Indoctrination

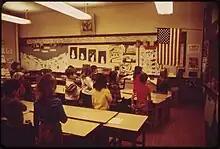
American schoolchildren performing the Pledge of Allegiance (1973)

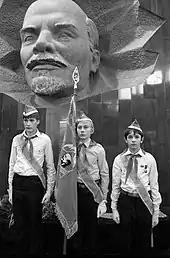
"Young Pioneer guards of honor". Moscow, 1984

Indoctrination is the process of inculcating (teaching by repeated instruction) a person or people into an ideology, often avoiding critical analysis. It can refer to a general process of socialization. The term often implies forms of brainwashing or disagreeable forms of socialization. However, it can refer to both positive and negative forms of cultural transmission, and some academics consider it an integral element of education.